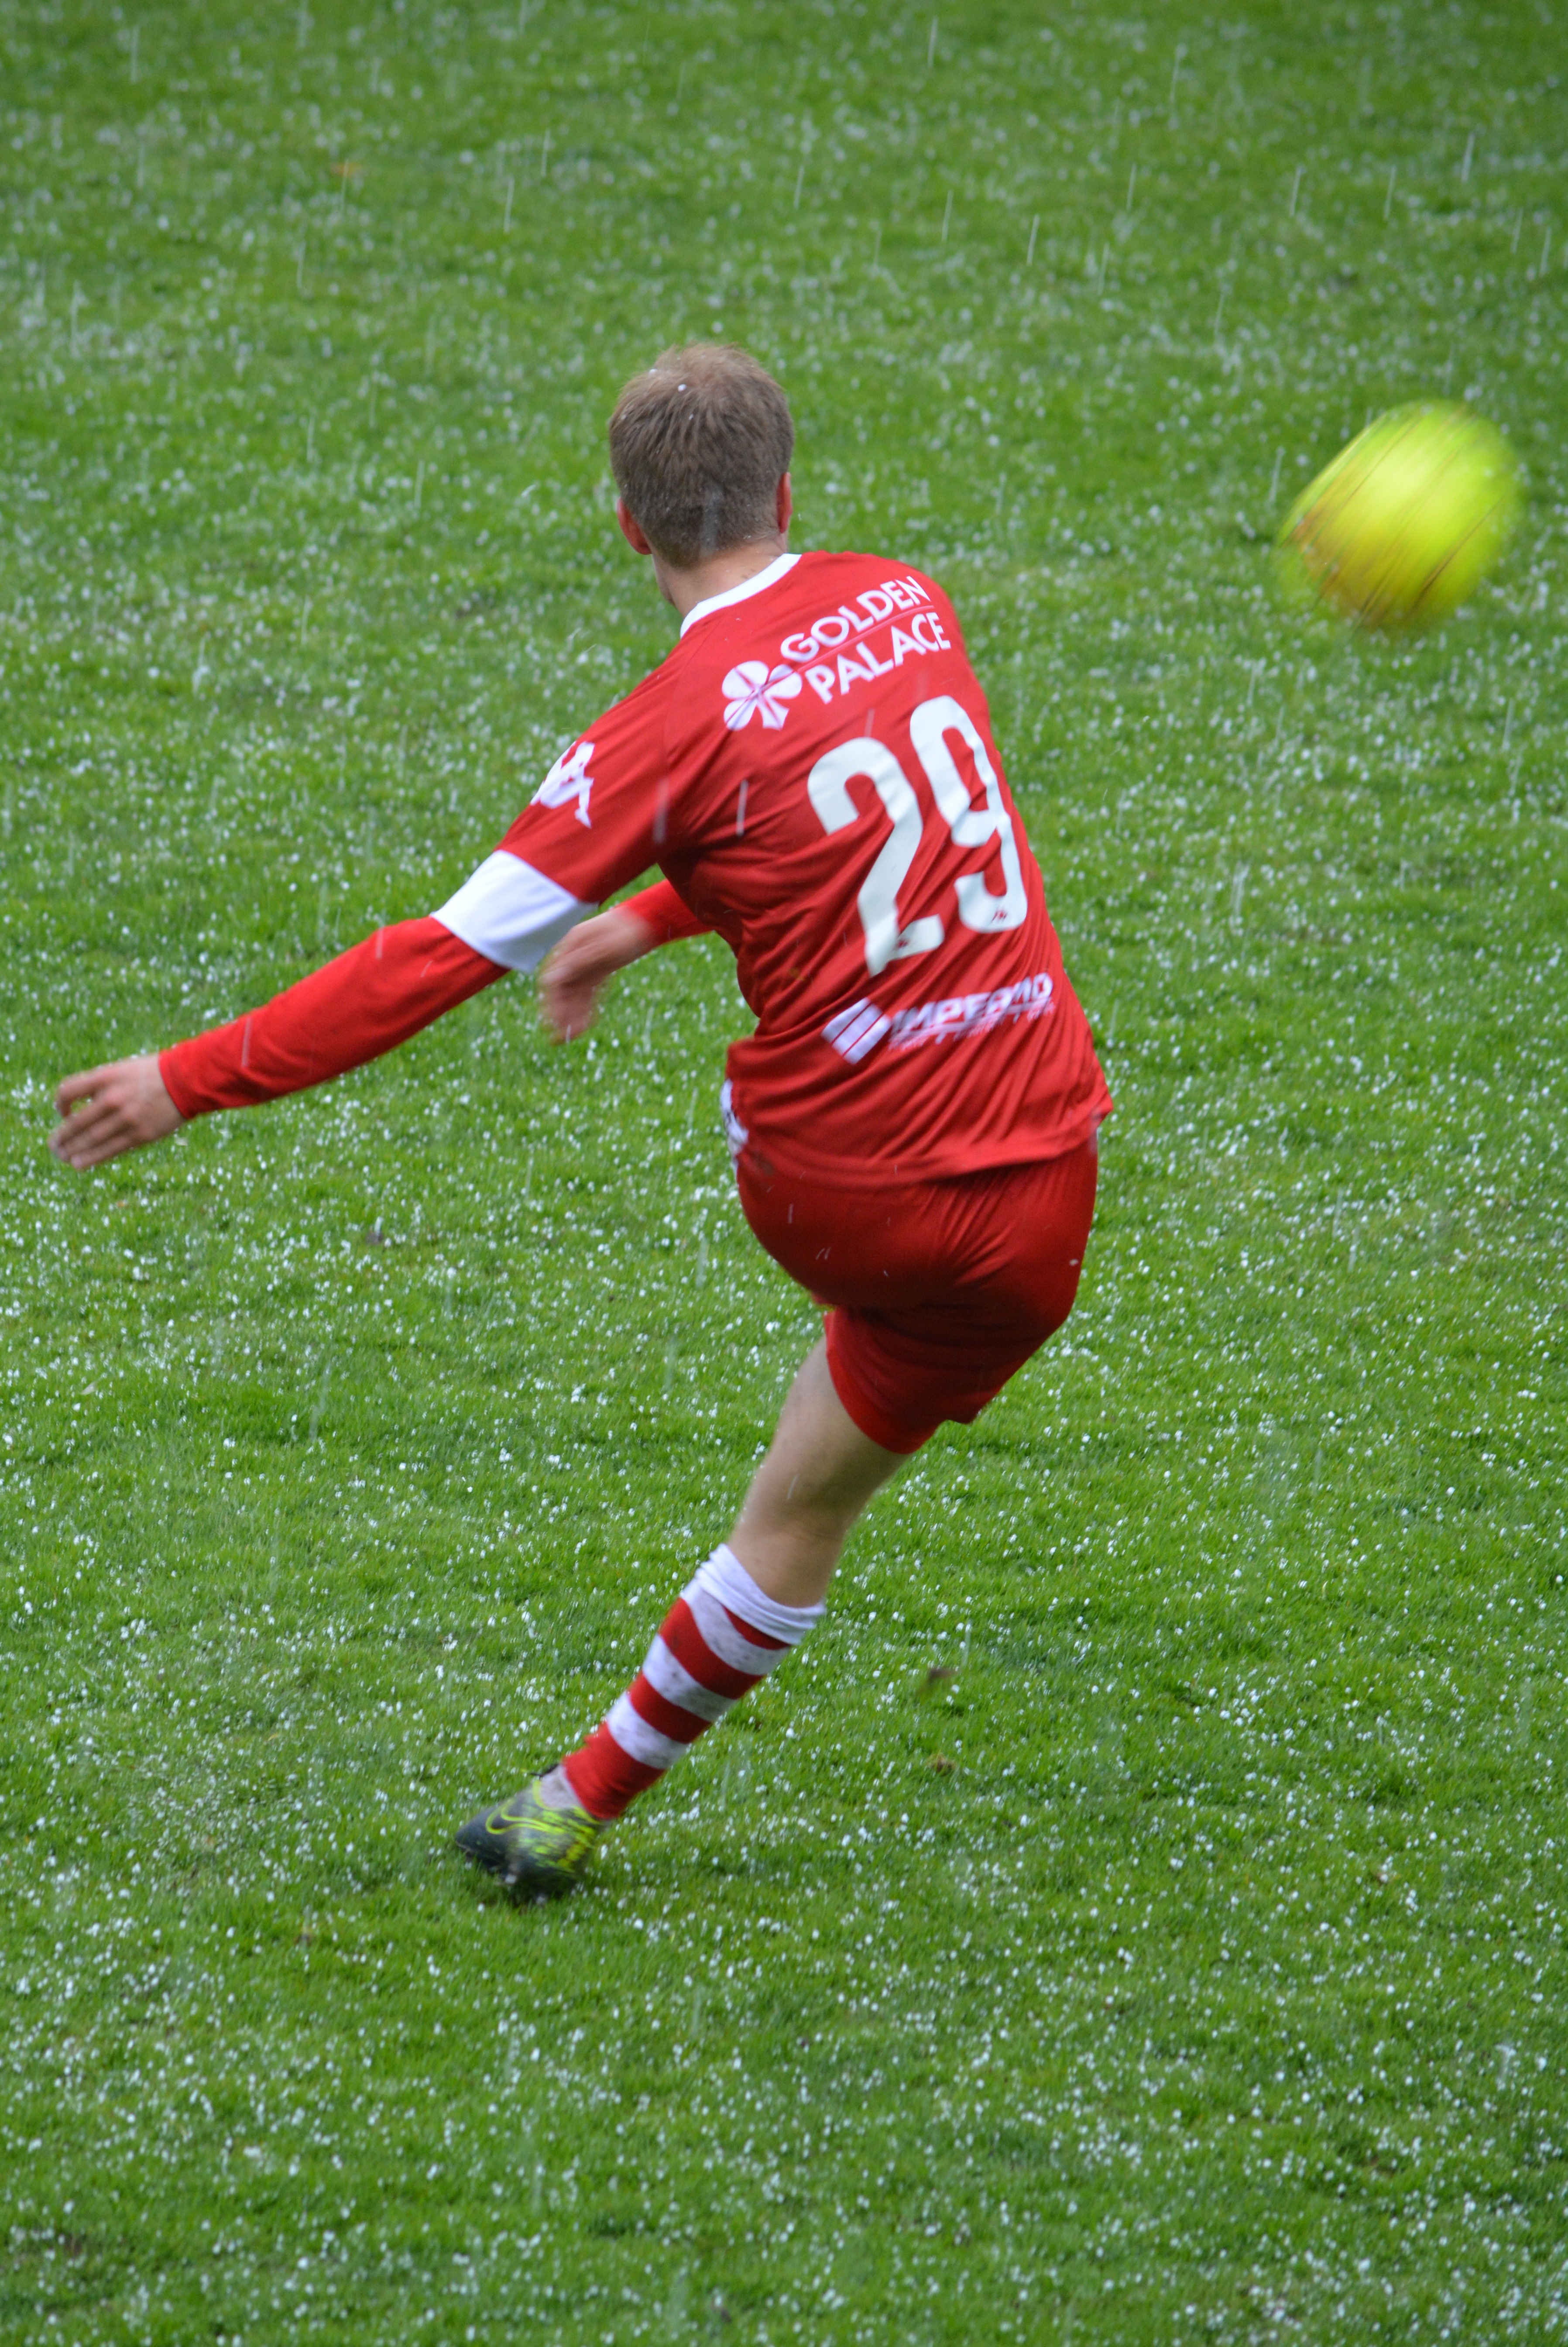
man, people, action, soccer, football, player, sports, ball, footballer, kick, tackle, football player, ball game, soccer player, team sport, grass free kick, women's football, soccer kick